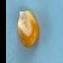
Maize quality: Good